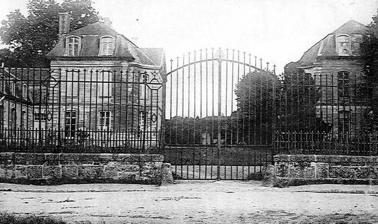
Building: Château d'Hérouville
Country: France
Year built: 1740
French château in Hérouville, France Château d'Hérouville The Château d'Hérouville (commonly referred to as Honky Château) is a French 18th-century château located in the village of Hérouville , in the Val d'Oise département of France, near Paris . The château was built in 1740 by "Gaudot", an architect of the school of Rome , from the remains of an earlier 16th-century château. In the 19th century, it was used as a courier relay station (between Versailles and Beauvais ) and stabled hundreds of horses. Several accounts, including one by the BBC , suggest that in the mid-19th century, composer Frédéric Chopin conducted his love affair with the writer George Sand there. The château was painted by Vincent van Gogh , who is buried nearby. The estate also doubled as a recording studio starting in the late 1960s, producing iconic hit records throughout the 1970s, until its closure in 1985. The studio reopened in 2020. Architecture The château comprises two wings, plus a number of outbuildings. It has 30 rooms, a swimming pool and a tennis court and is set in 1.7 hectares of parkland. An octagonal stone drinking trough in the courtyard is a protected historical monument. History of recording studio The composer Michel Magne purchased the chateau in 1962. He was best known for having been nominated in 1962 by the Academy of Motion Picture Arts and Sciences for Best Music, Scoring of Music, Adaptation or Treatment for Gigot . He converted the building into a residential recording studio after a fire devastated its left wing in 1969. The musician, director and sound engineer Laurent Thibault took over management of the studio in June 1974. The studio has been referred to by many names in album credits including Studio Hérouville, Château d'Hérouville, Michel Magne Studios, Strawberry Studios, and by the nickname Honky Chateau. Rex Foster's Roads of Tomorrow was the first album recorded at Château in 1969–70, and released  in 1971. On his website, Foster claims that during the Roads session he gave it the nickname "the Honky Château." The Grateful Dead were at the château on 21 June 1971. Jerry Garcia tells the story: We went over there to do a big festival, a free festival they were gonna have, but the festival was rained out. It flooded. We stayed at this little chateau which is owned by a film score composer who has a 16-track recording studio built into the chateau, and this is a chateau that Chopin once lived in; really old, just delightful, out in the country near the town of Auvers-sur-Oise , which is where Vincent van Gogh is buried. We were there with nothing to do: France, a 16-track recording studio upstairs, all our gear, ready to play, and nothing to do. So, we decided to play at the chateau itself, out in the back, in the grass, with a swimming pool, just play into the hills. We didn't even play to hippies, we played to a handful of townspeople in Auvers. We played and the people came — the chief of police, the fire department, just everybody. It was an event and everybody just had a hell of a time — got drunk, fell in the pool. It was great. A recording of the Grateful Dead's performance is available online. During the first years of the studio, in 1971 and 1972, some important records of political Portuguese folk music ( Música de Intervenção ) were recorded at Château d'Hérouville. These included the seminal record Cantigas do Maio by singer-songwriter José Afonso in 1971. Also in 1971, José Mário Branco recorded his debut album Mudam-se os tempos mudam-se as vontades and Sérgio Godinho recorded Os Sobreviventes . Sérgio Godinho would also record his second album Pré-Histórias at the chateau in 1972. Many other artists recorded at the château including Elton John , who recorded his albums Honky Château (the title inspired by the house), Don't Shoot Me I'm Only the Piano Player (both in 1972) and Goodbye Yellow Brick Road (1973) at the studio. Pink Floyd recorded their seventh studio album Obscured by Clouds which also served as the soundtrack to the French film La Vallee in February 1972. Jethro Tull attempted to record their sixth studio album at the château in late 1972, however the band was displeased with the studio and so the sessions were ultimately abandoned, with the band referring to the Château as the "Château d'Isaster" . Three tracks from the band's sessions at the Château were later released on their seventh studio album War Child (1974) and several more were released on the compilation album Nightcap (1993). Chris Bell , of the Memphis-based cult band Big Star , recorded solo tracks with Apple Records engineer Claude Harper at the studio in September and October 1974. The songs, recorded along with drummer Richard Rosebrough, would be released on his now acclaimed I Am the Cosmos LP. The posthumously released record saw its first release in 1992, nearly 13 years after Bell's death in December 1978. Sweet recorded part of their final album by their classic lineup, Level Headed , there as a four-piece group as Brian Connolly later left. The single " Love Is Like Oxygen " was taken from this recording, a top ten hit around the world and nominated for an Ivor Novello Award . During David Bowie 's time spent at the château whilst recording Low with Tony Visconti and Brian Eno , the three claimed to have felt supernatural, or 'haunting' experiences. Visconti stated: There was certainly some strange energy in that Château. On the first day David took one look at the master bedroom and said, 'I'm not sleeping in there!' He took the room next door. The master bedroom had a very dark corner, right next to the window, ironically, that seem to just suck light into it. It was colder in that corner too. Eno also claimed to have been awoken early every morning with someone shaking his shoulder. When he opened his eyes no one was there. Bowie previously recorded his album Pin Ups at the studio in 1973. In 1977, the Bee Gees recorded at the château to avoid the high tax rate of Britain, where they laid down the tracks for the soundtrack to Saturday Night Fever . 1985 closure Legal and financial problems surrounded Magne's sale of the château in 1984. The studio closed on 25 July 1985, one year after Magne's suicide, Thibault and his team having been expelled by the liquidator of Michel Magne's estate. The château and its gardens were abandoned to squatters and overgrowth. In 2013, the château was put up for sale with an asking price of €1.29m, needing an estimated €300,000 of renovations. Reopening of recording studio In 2015 a group of audio engineers, including Stéphane Marchi, rebuilt the recording studios and started the Sup HD audio audio recording master classes. According to the BBC, the studio was due to re-open in 2016. Four years after the planned opening date the renovations were complete and the Château was opened again in September 2020. Selected discography Gong – Camembert Electrique (1971) José Afonso – Cantigas do Maio (1971) Elton John – Honky Château (1972), Don't Shoot Me I'm Only the Piano Player (1973), Goodbye Yellow Brick Road (1973) Pink Floyd – Obscured by Clouds (1972) Joan Armatrading & Pam Nestor – Whatever's for Us (1972) T. Rex – The Slider (1972), Tanx (1973) Jethro Tull – Nightcap: The Unreleased Masters 1972–1991 (recorded 1972, released 1993), A Passion Play – An Extended Performance (recorded 1972, released 2014) Cat Stevens – Catch Bull at Four (1972) Uriah Heep – Sweet Freedom (1973) Chris Bell – I Am the Cosmos (recorded 1974–75, released 1992/reissued 2017) David Bowie – Pin Ups (1973), Low (1977) Nektar – Recycled (1975) Rick Wakeman – No Earthly Connection (1976) Bad Company – Burnin' Sky (1977) Iggy Pop – The Idiot (1977) Bee Gees – " How Deep Is Your Love " and " Stayin' Alive " from Saturday Night Fever (1977) Jacques Higelin – Alertez les bébés ! (1976), No Man's Land (1977), Champagne pour tout le monde , Caviar pour les autres... (1979) Rainbow – Long Live Rock 'n' Roll (1978) Sweet – Level Headed (1978) Sham 69 – The Adventures of the Hersham Boys (1979) Fleetwood Mac – Mirage (1982) Michael Schenker Group – Assault Attack (1982) Brion Starr – A Night To Remember (2021) Selected artists José Mário Branco (1971) Sérgio Godinho (1971–1972) MC5 (1972) Alain Kan (1974) New Trolls (1978) Claudio Baglioni (1979) Kazuhiko Katō (1981) Sparks (2022) Texas (2023) References